Croatia and the euro

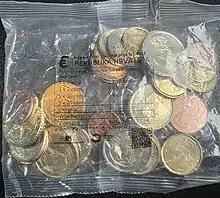
Croatian euro starter kit

On 11 November 2020, Prime Minister Andrej Plenković stated that Croatia intended to adopt the euro on 1 January 2023.